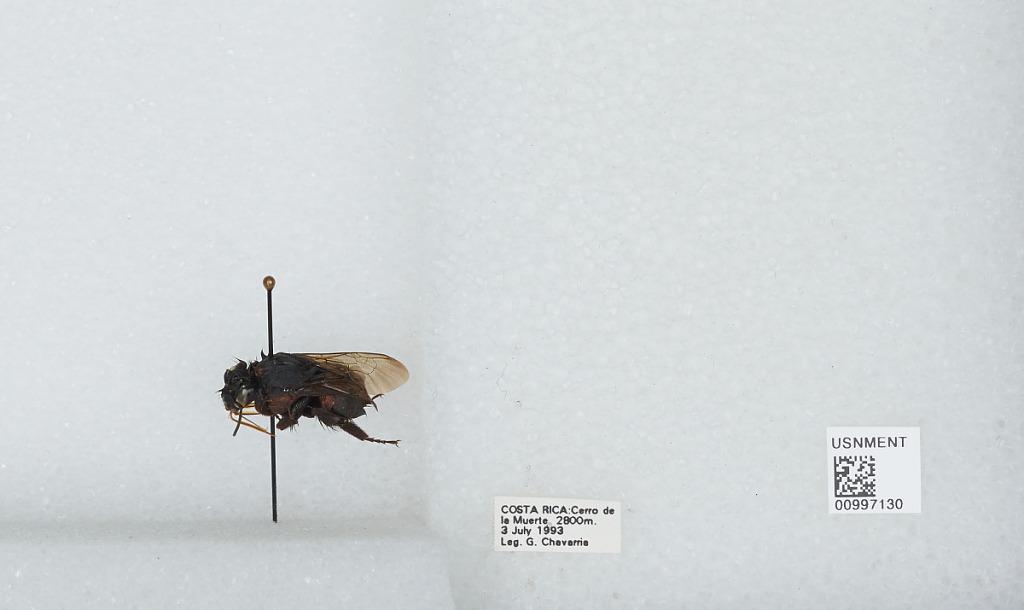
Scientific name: Bombus (Pyrobombus) ephippiatus (Say)
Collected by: G. Chavarria
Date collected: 1993-7-3
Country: Costa Rica
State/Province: San Jose
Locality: Cerro de la Muerte
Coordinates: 9.5583, -83.7239